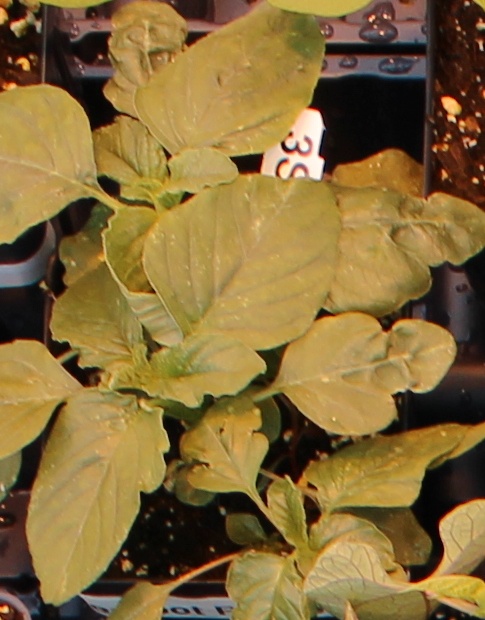
Label: Redroot Pigweed